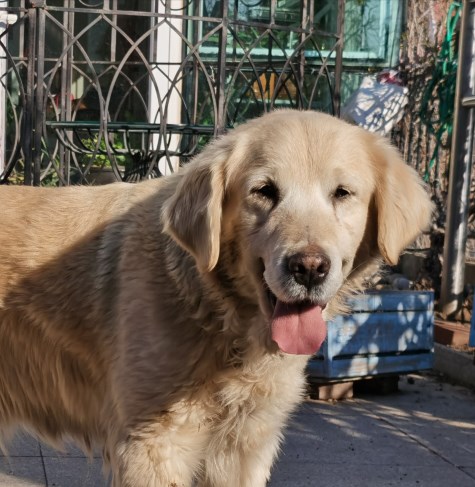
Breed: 5355-n000126-golden_retriever